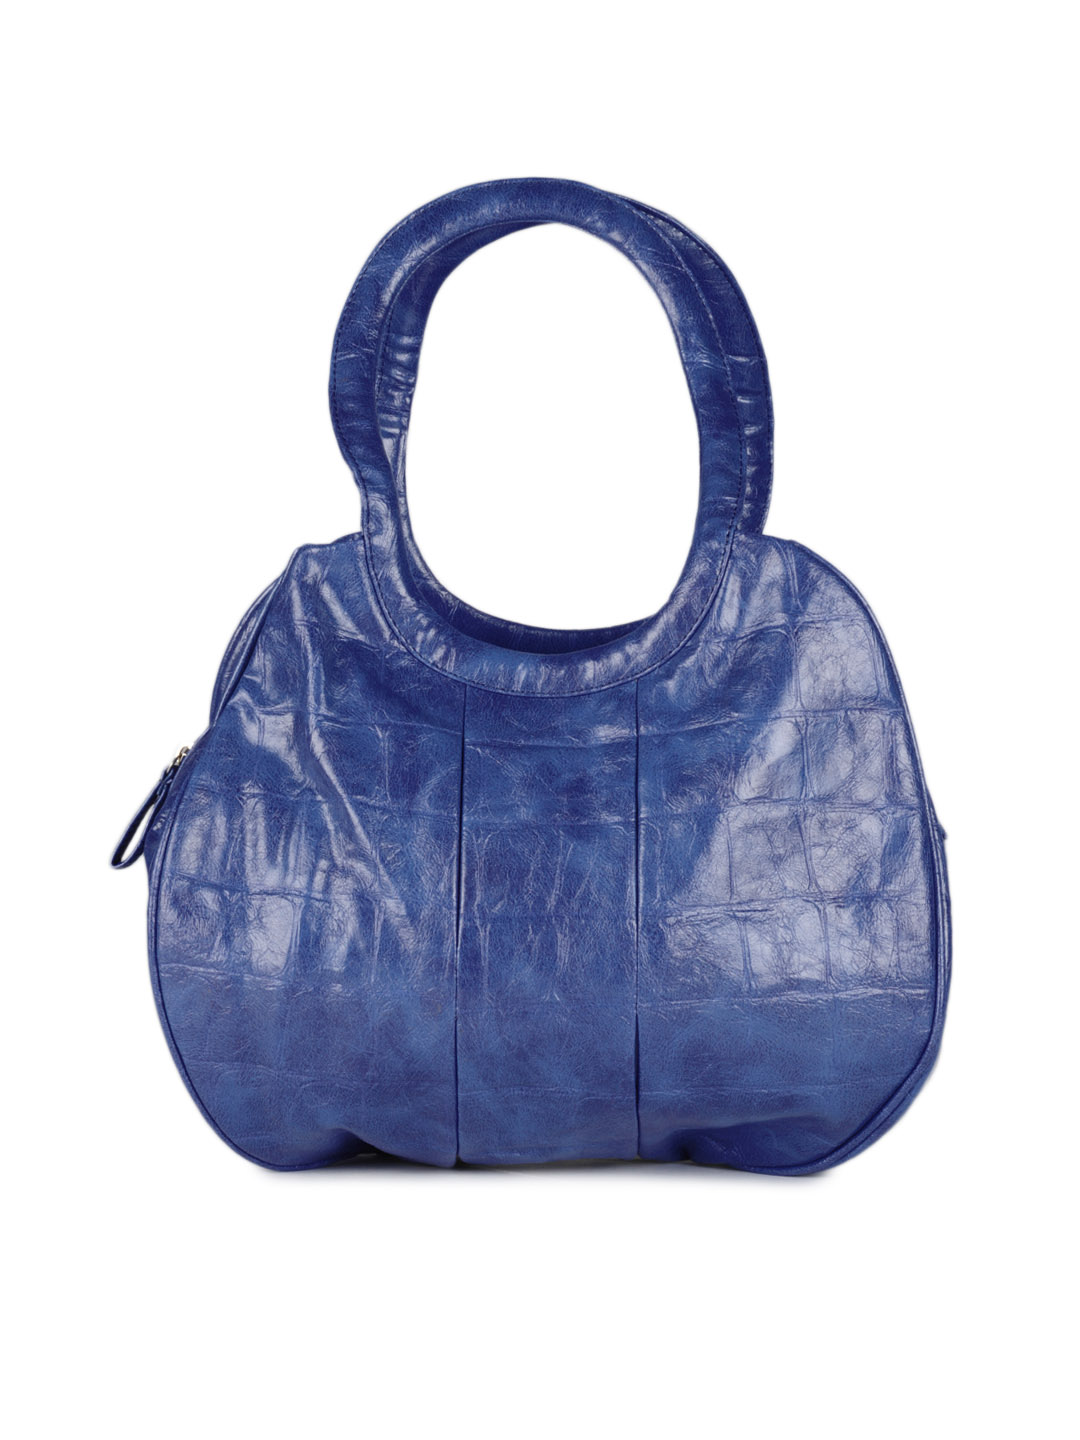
Baggit Women Blue Bag
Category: Accessories / Bags / Handbags
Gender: Women
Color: Blue
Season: Summer 2012
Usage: Casual